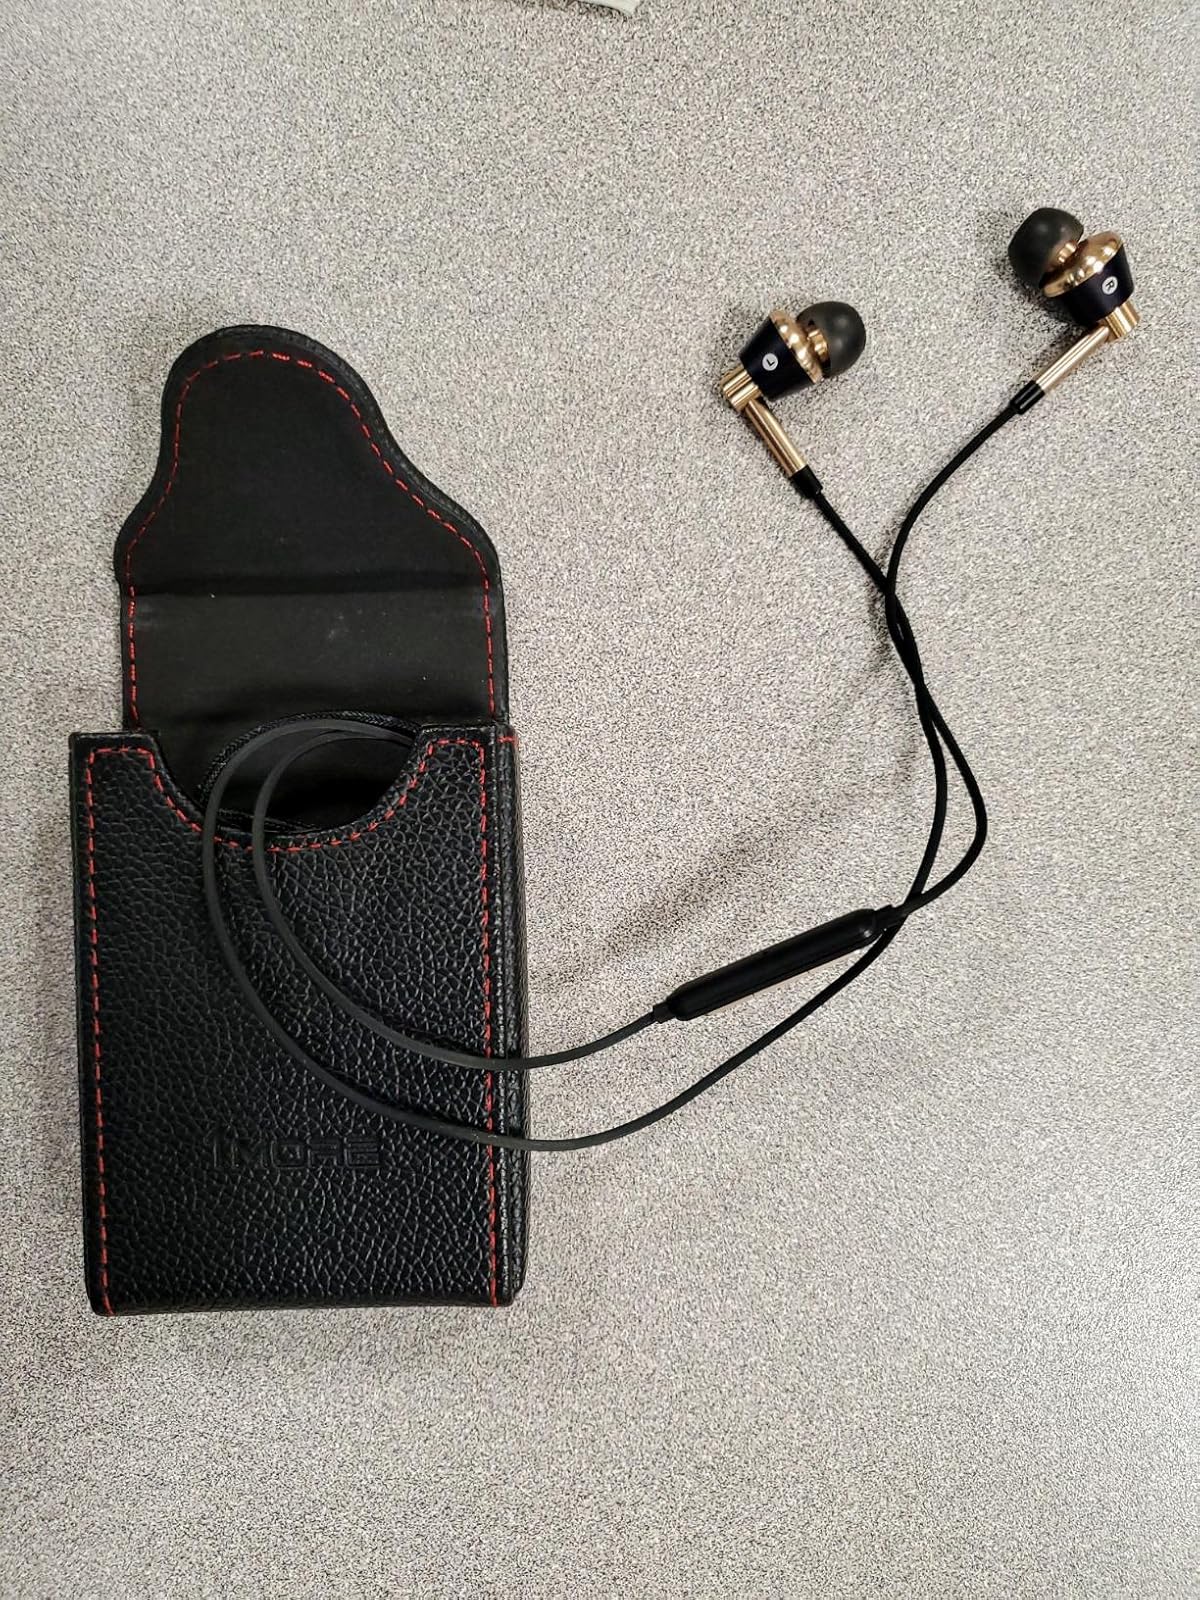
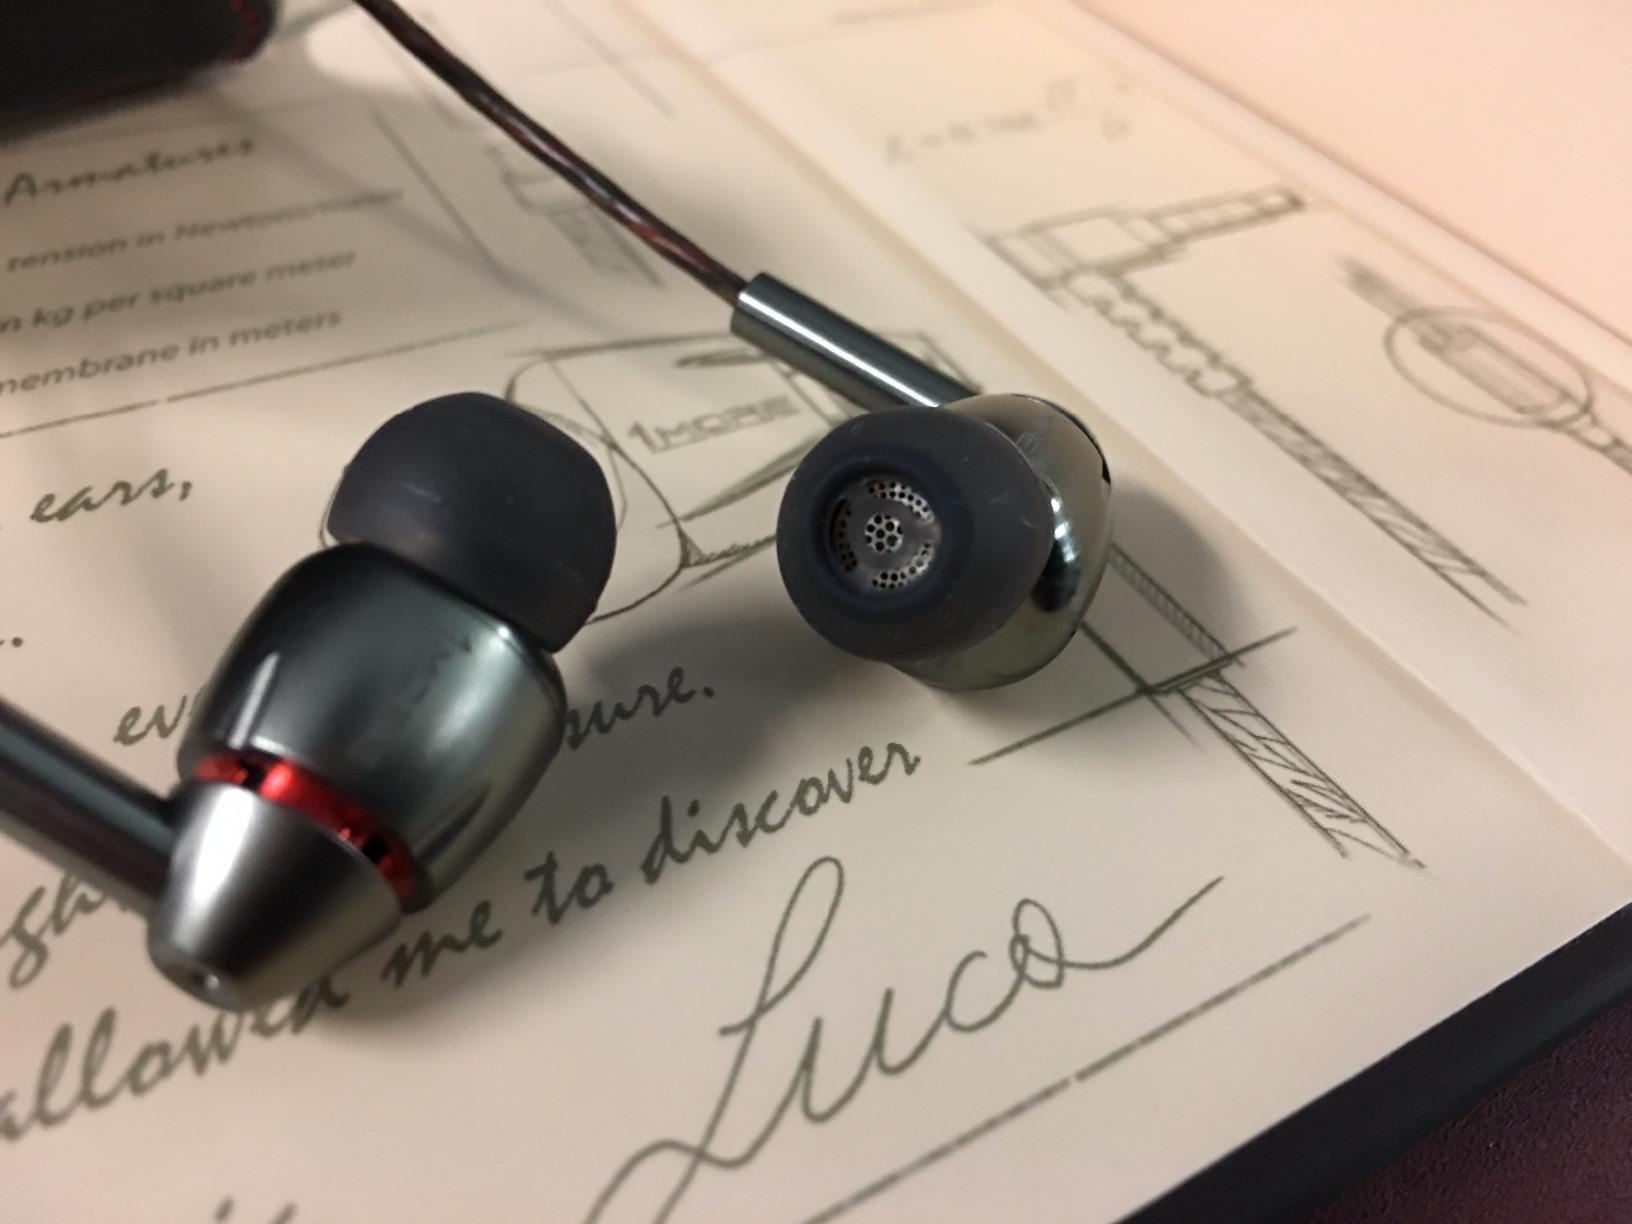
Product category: headphones
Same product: no